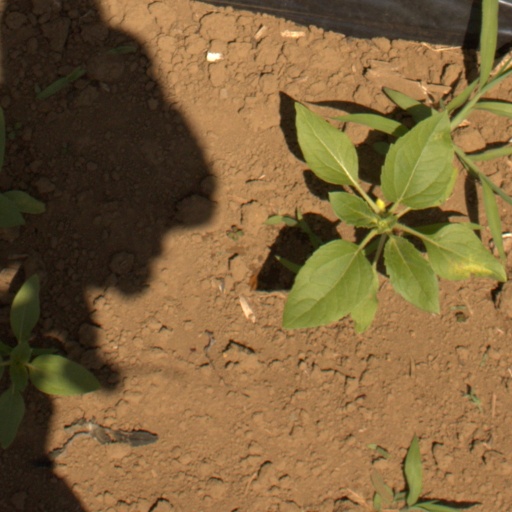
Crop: Jerusalem artichoke